Ali Murad Mound

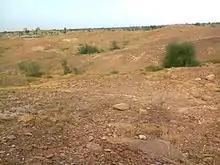
Mound of village Ali Murad

The Ali Murad Mound is an archaeological site situated at Johi Tehsil, in Dadu District of Sindh, Pakistan. The site was explored as well as named by archaeologist N. G. Majumdar.